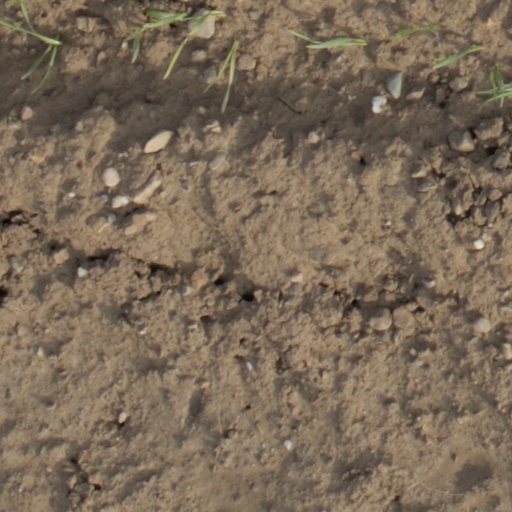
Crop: wheat